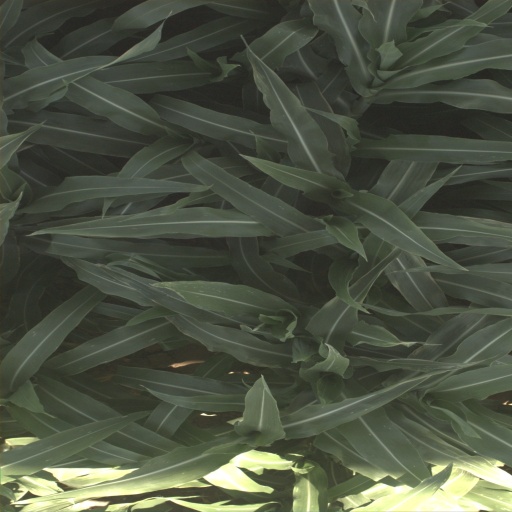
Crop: sorghum